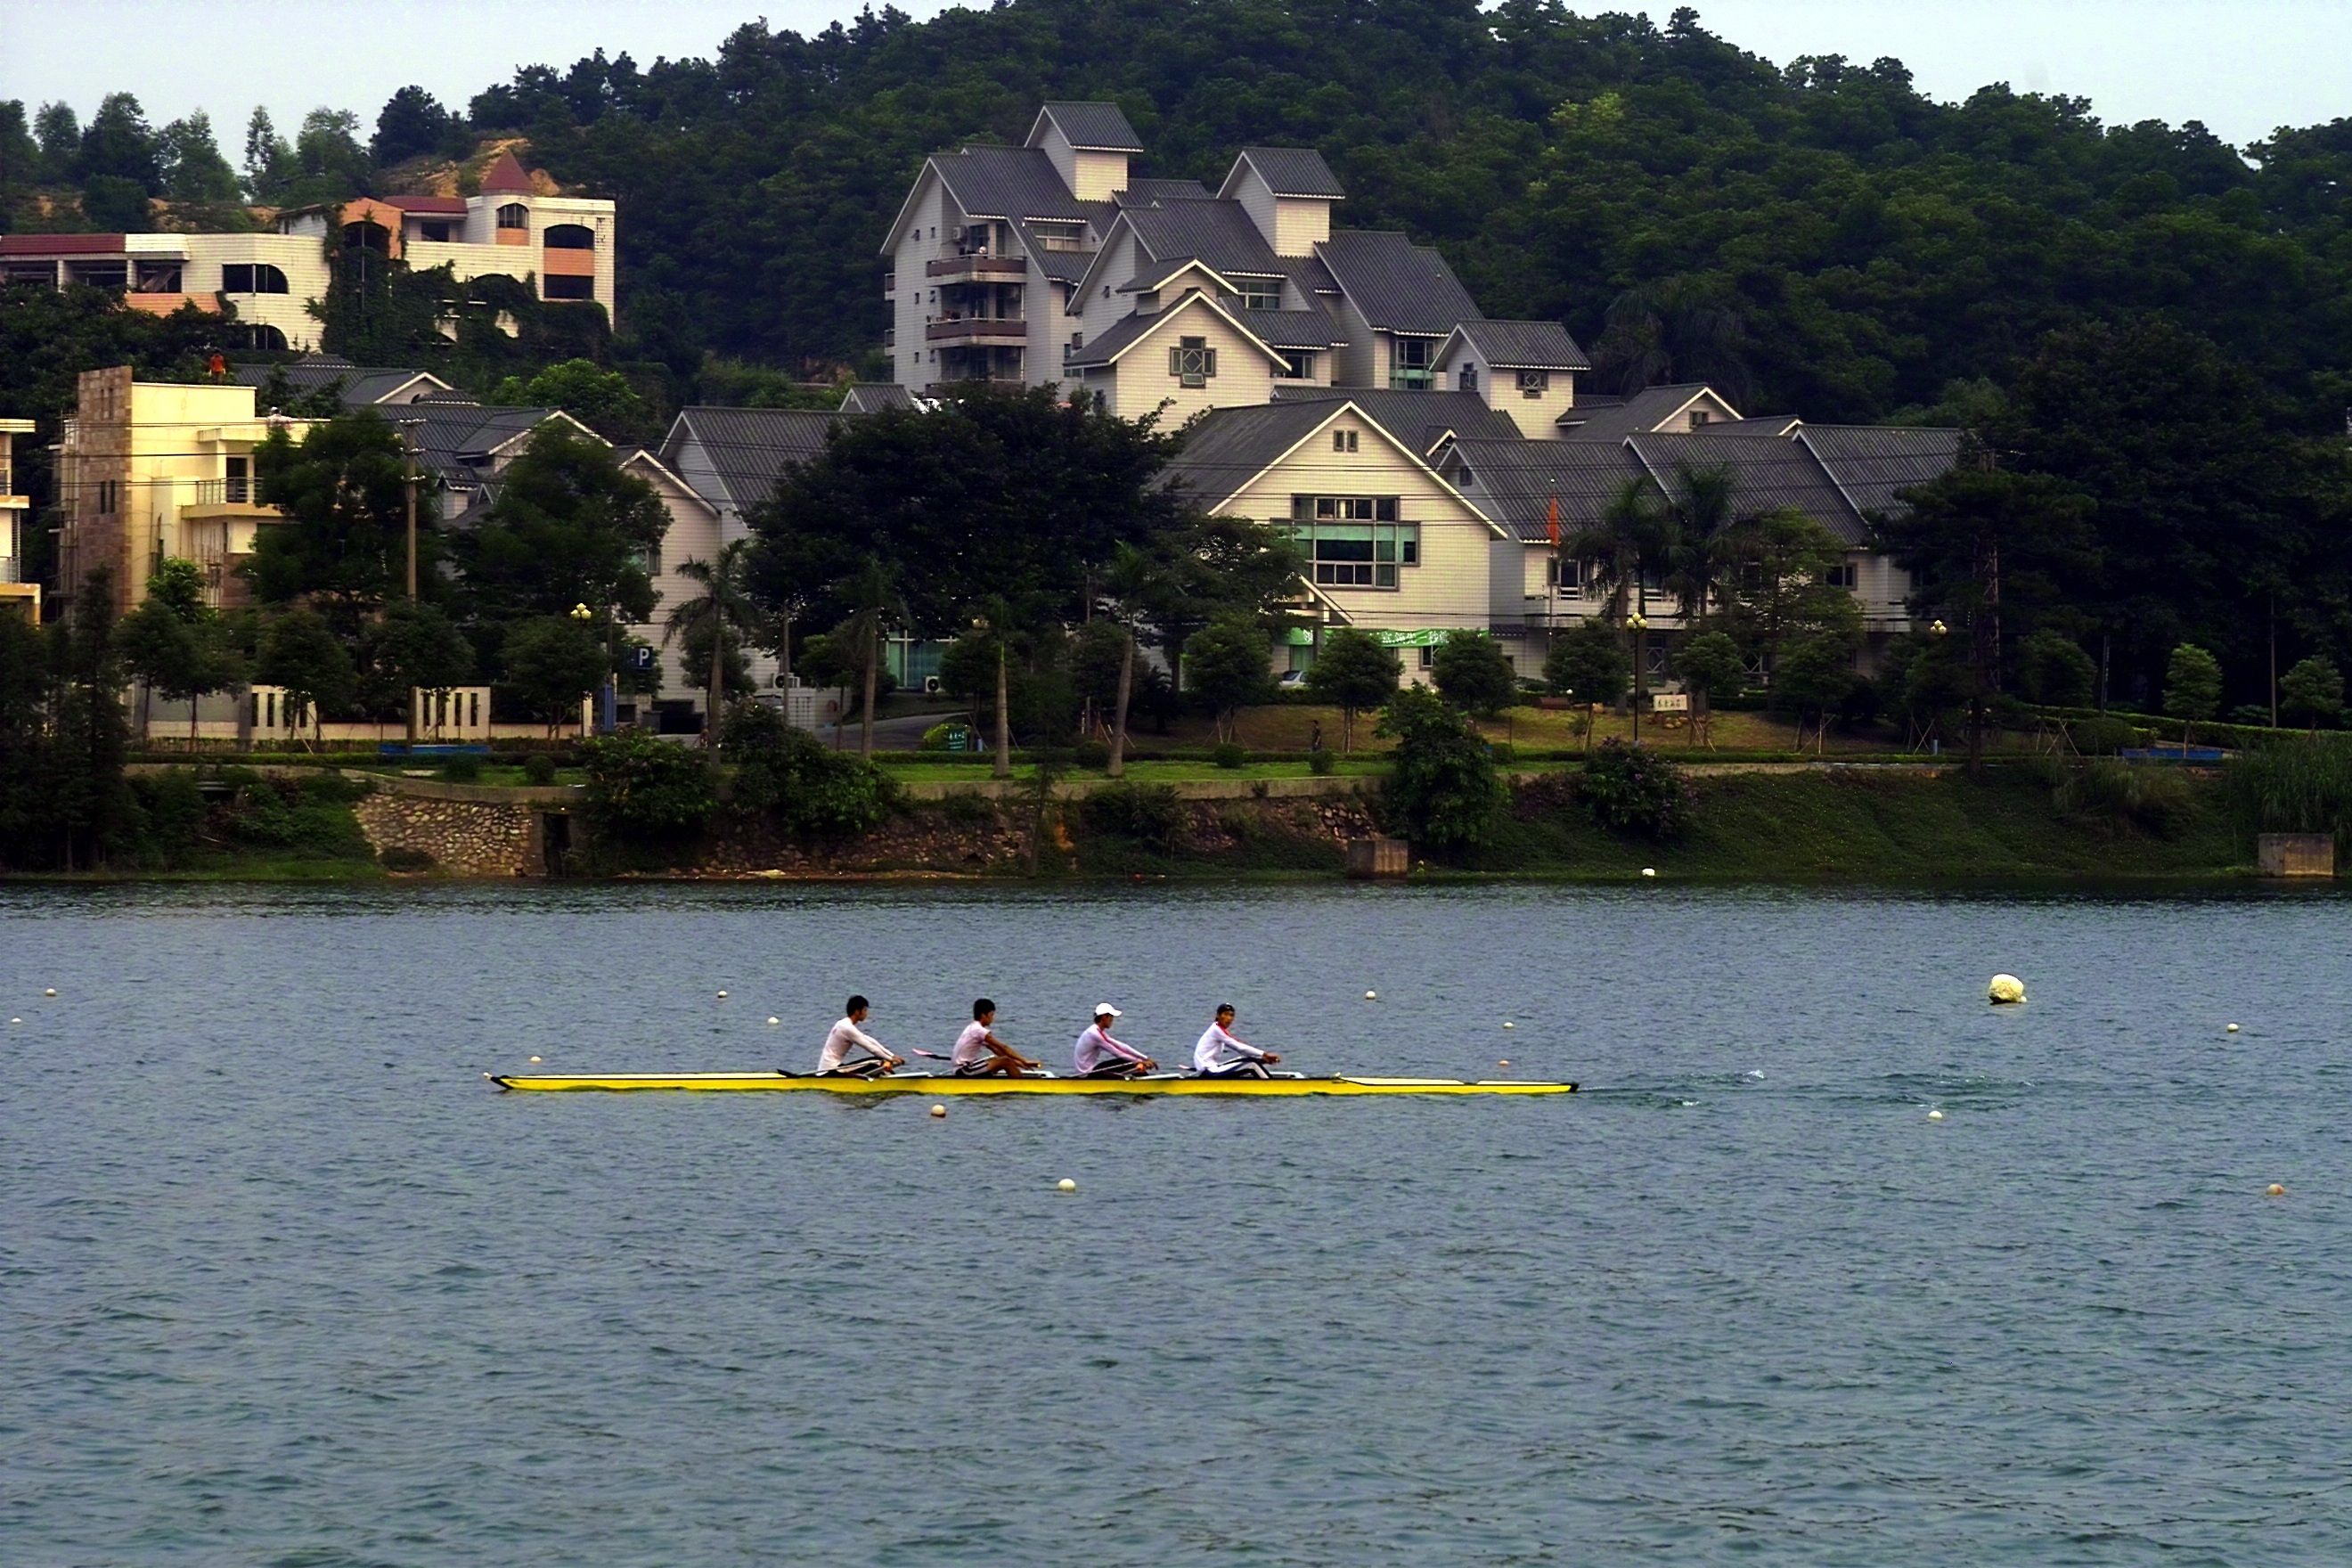
recreation, paddle, vehicle, sports, boating, canton, rowing, canoeing, water sport, outdoor recreation, watercraft rowing